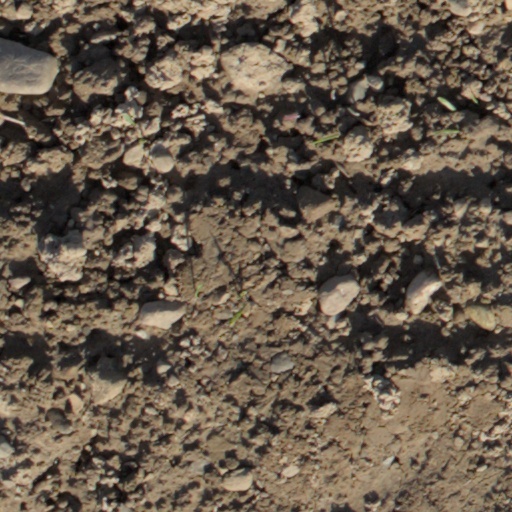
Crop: wheat